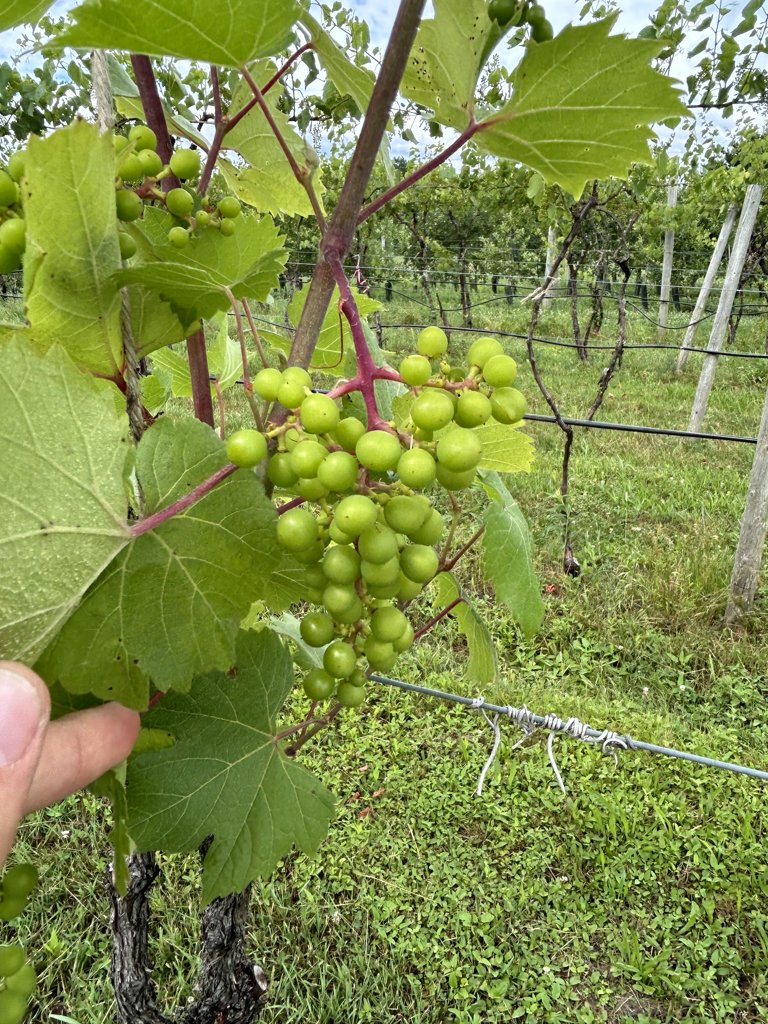
Berries visible: 84
Grape clusters: 4